Mil Mi-24

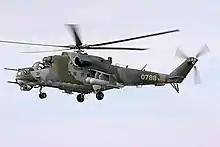
A Czech Air Force Mi-24

In 2008 and 2009, the Czech Republic donated six Mi-24s under the ANA Equipment Donation Programme. As a result, the Afghan National Army Air Corps (ANAAC) gained the ability to escort its own helicopters with heavily armed attack helicopters. ANAAC operates nine Mi-35s. Major Caleb Nimmo, a United States Air Force Pilot, was the first American to fly the Mi-35 Hind, or any Russian helicopter, in combat. On 13 September 2011, a Mi-35 of the Afghan Air Force was used to hold back an attack on ISAF and police buildings.